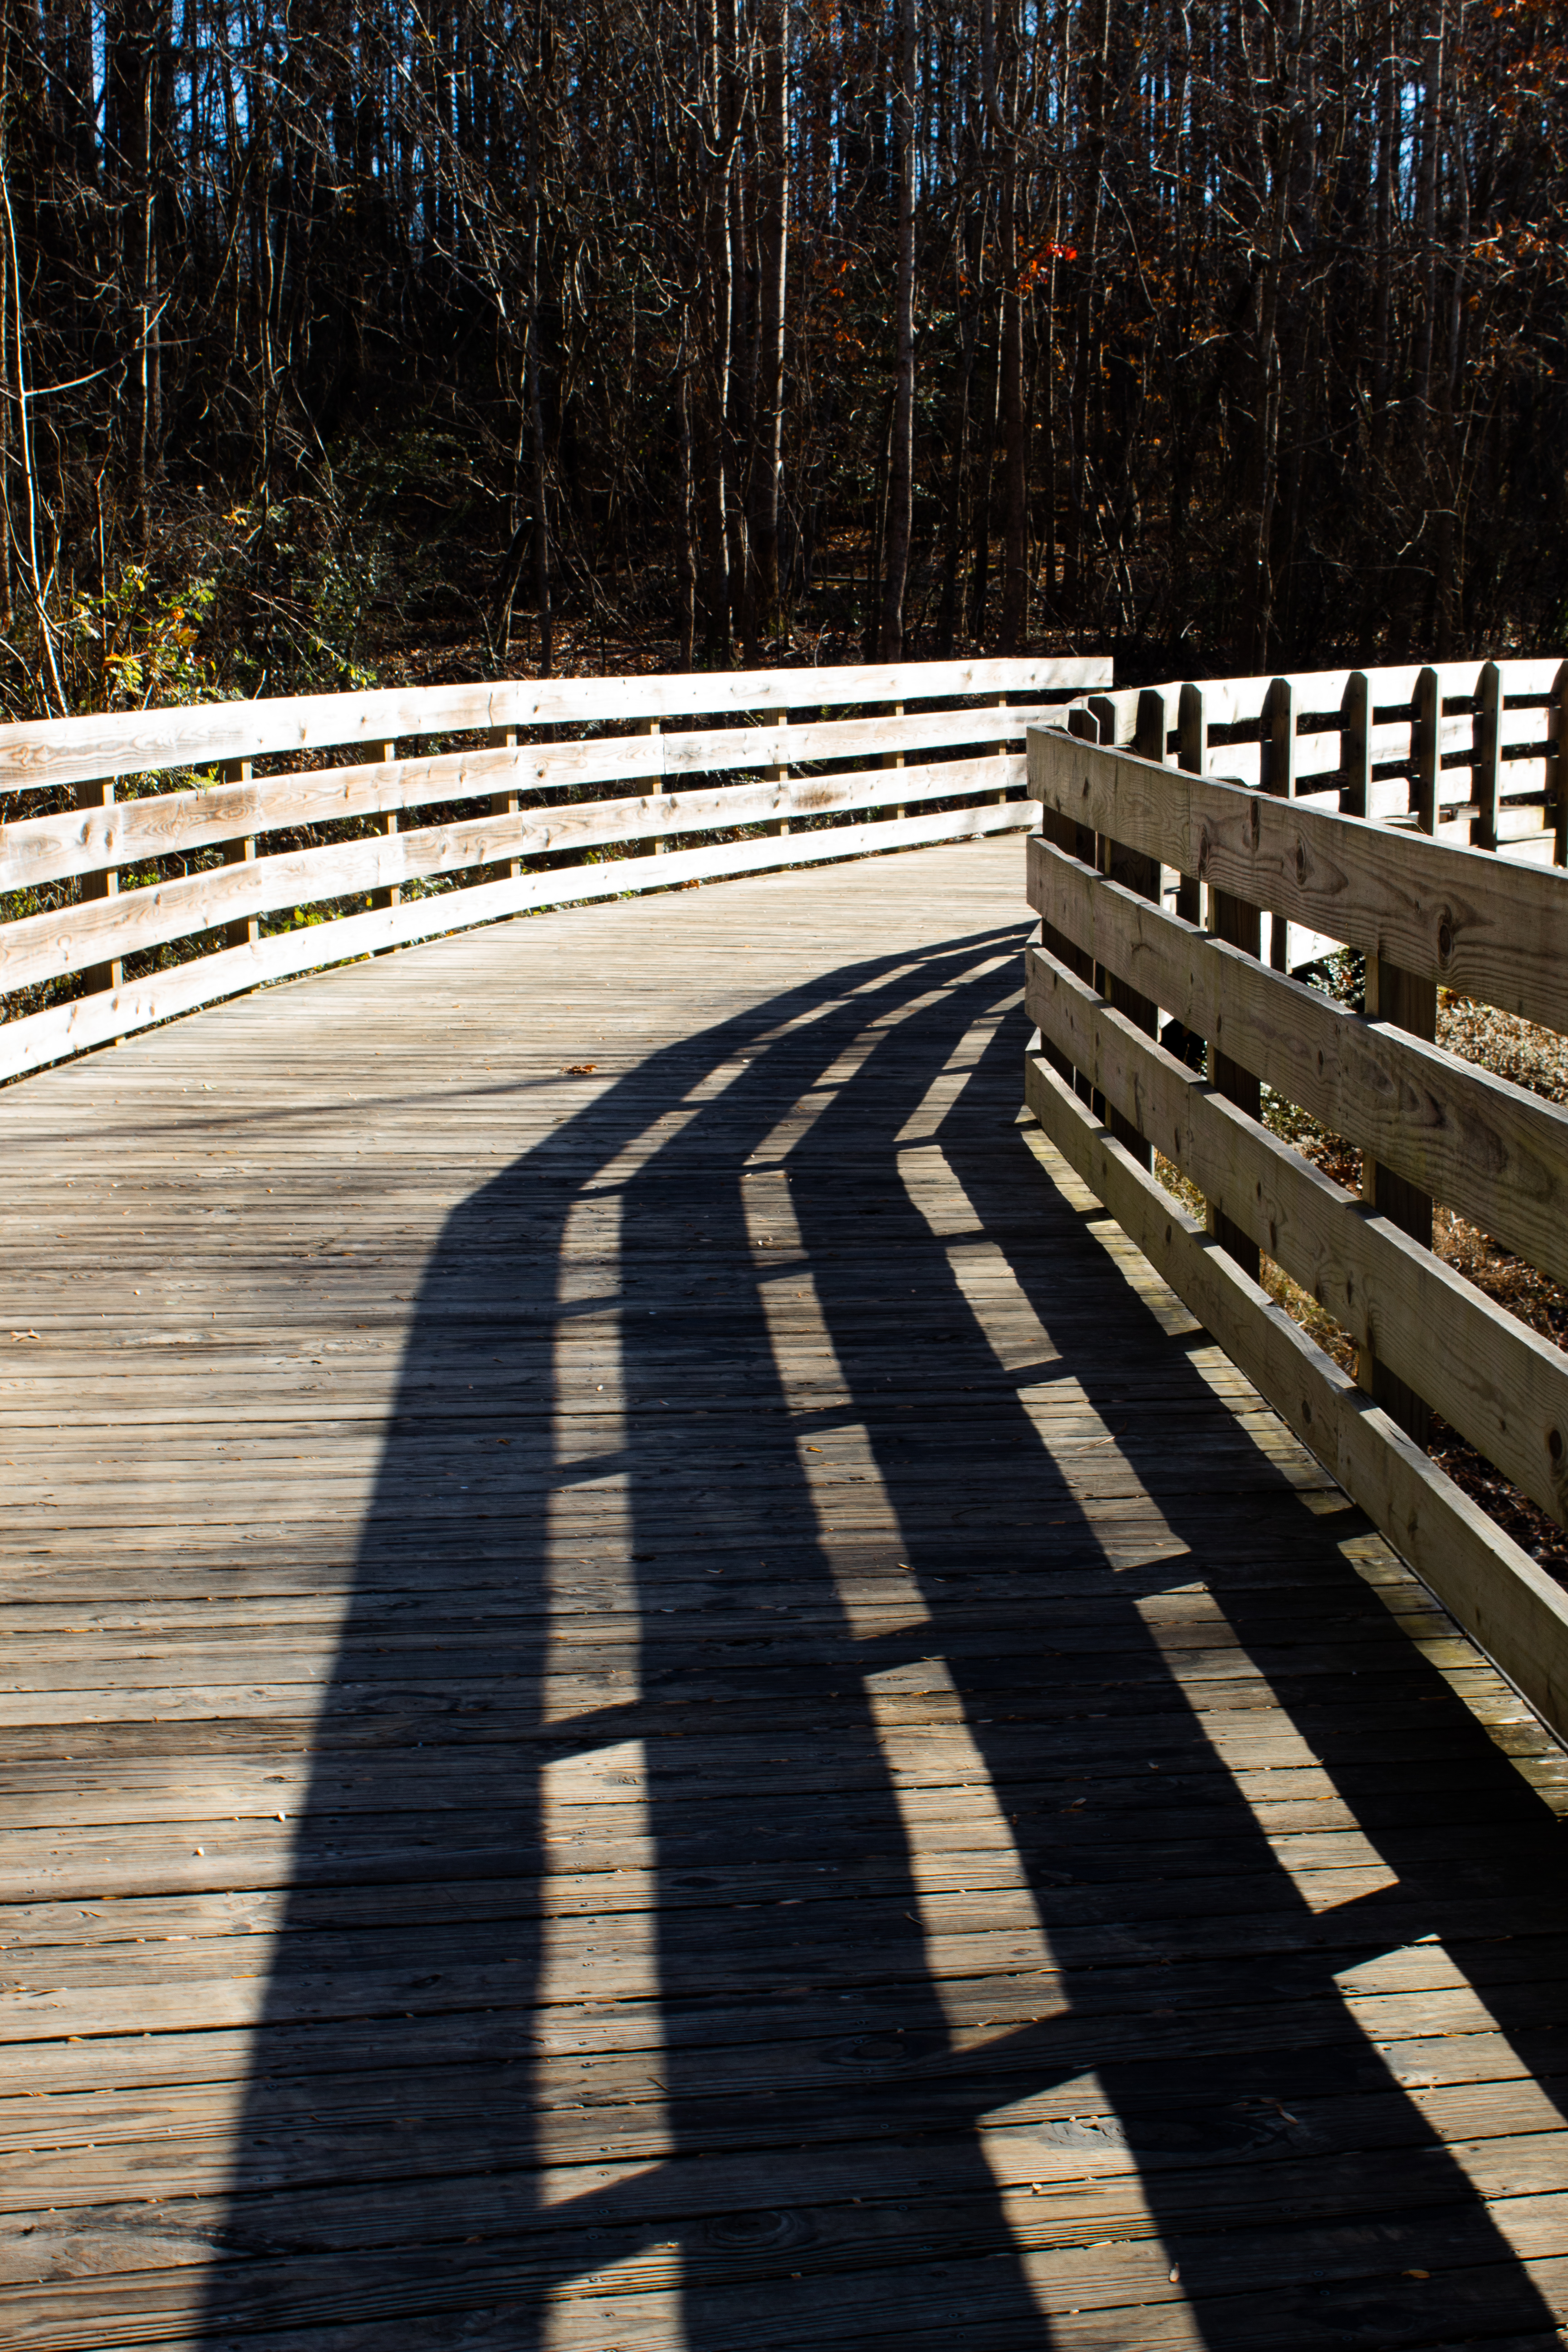
woods, bridge, shadow, nature, tree, wood, guard rail, line, walkway, fence, boardwalk, woody plant, spring, snow, trail, path, sunlight, road, thoroughfare, state park, plant, winter, landscape, nonbuilding structure, forest, lumber, split rail fence, road surface